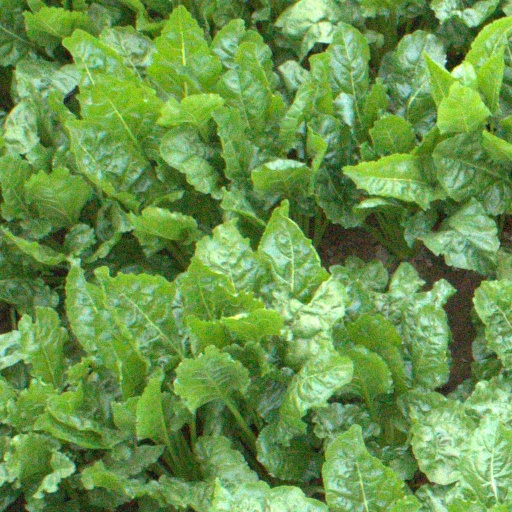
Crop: sugar beet